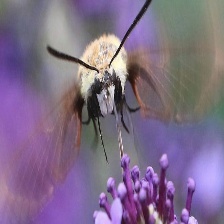
Species: CLEARWING MOTH